Flying Dust First Nation

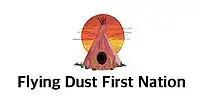

The Flying Dust First Nation ( "kâ-ohpâwahkâstahk") is a Cree First Nation band government located adjacent to the city of Meadow Lake in Saskatchewan, Canada. Highway 55 goes through the band's reserve community.